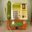
Label: telephone